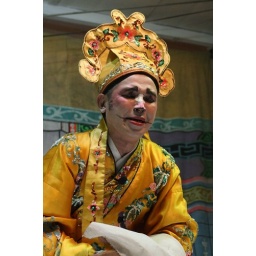
This actor in the role as the husband of the main actress ( green dress ) is depicted as ugly hunchbacked man.